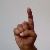
The image shows a hand gesture representing the letter 'D' in Indian Sign Language.